Chicago Aurora and Elgin Railroad rolling stock

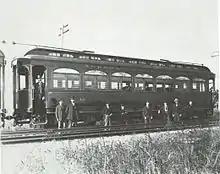
#10 (Niles 1902)

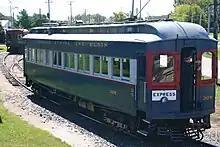
#308 (Niles 1906)Note sash windows covered in rebuild

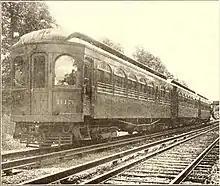
#315 (Kuhlman 1909)

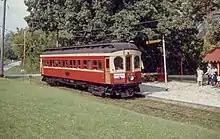
#316 (Jewett 1914)Note sash windows covered in rebuild

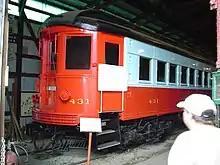
#431 (Cincinnati 1927)

Carolyn and Florence were wood body parlor cars built Niles in 1904 and 1906. Carolyn was a control trailer. Florence had two motors. At first special services seemed important, but as business increased and more seats were needed Carolyn was converted to 52 seat coach #209 in 1924. Florence was converted to parlor-buffet car #601, then was rebuilt into 53 seat coach #435 in 1929.